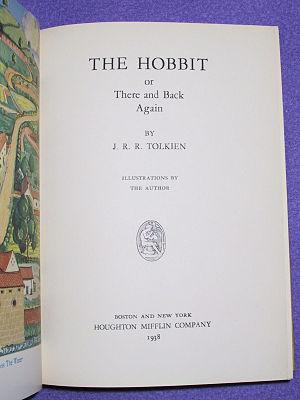
Cet article utilise autant que possible la nouvelle traduction de Daniel Lauzon, ce qui explique que l’on parle de Frodo Bessac.